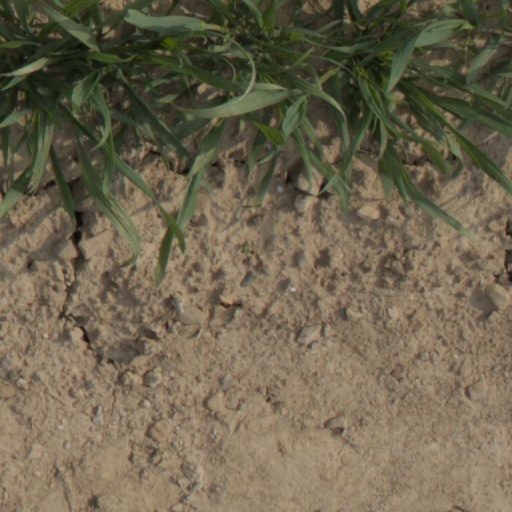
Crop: wheat